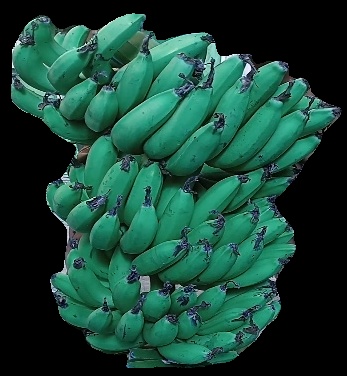
Variety: pachbale
Grade: grade3